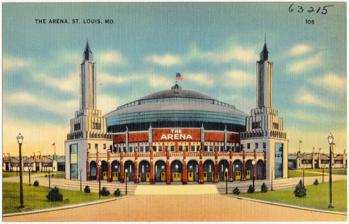
Building: St. Louis Arena
Country: United States of America
Year built: 1929
Indoor arena in St. Louis, MO 1929 - 1999 St. Louis Arena Former names Checkerdome (1977–1983) Address 5700 Oakland Avenue Location St. Louis , Missouri Coordinates 38°37′45″N 90°16′58″W / 38.62917°N 90.28278°W / 38.62917; -90.28278 Owner City of St. Louis Operator City of St. Louis Capacity Ice hockey : 14,200 (1929–1968) 14,500 (1968–1969) 15,500 (1969–1970) 17,776 (1970–1971) 17,821 (1971–1972) 18,005 (1972–1974) 18,008 (1974–1975) 18,006 (1975–1978) 17,968 (1978–1985) 17,640 (1985–1988) 17,188 (1988–1994) Construction Broke ground 1927 ; 98 years ago ( 1927 ) Opened September 23, 1929 ; 95 years ago ( 1929-09-23 ) Closed May 23, 1994 ; 30 years ago ( 1994-05-23 ) Demolished February 27, 1999 ; 25 years ago ( 1999-02-27 ) Construction cost US$1.5 million Architect Gustel R. Kiewitt and Herman M. Sohrmann General contractor Boaz-Kiel Construction Company Tenants St. Louis Flyers ( AHA / AHL ) (1929–1953) St. Louis Eagles ( NHL ) (1934–1935) Chicago Black Hawks (NHL) (occasional use; 1951–1959) Toledo-St. Louis Mercurys ( IHL ) (1959–1960) St. Louis Braves ( CHL ) (1963–1967) St. Louis Blues (NHL) (1967–1994) St. Louis Hawks ( NBA ) (occasional use; 1955–1968) St. Louis Bombers (NBA) (1946–1950) St. Louis Stars ( NASL ) (1971, 1974) Spirits of St. Louis ( ABA ) (1974–1976) St. Louis Steamers ( MISL ) (1979–1988) St. Louis Storm (MISL) (1989–1992) St. Louis Ambush ( NPSL ) (1992–1994) St. Louis Vipers ( RHI ) (1993–1994) Saint Louis Billikens men's basketball ( NCAA ) (1968–1973 and 1991–1994) Saint Louis Billikens men's ice hockey (1970–1979) St. Louis Arena (known as the Checkerdome from 1977 to 1983) was an indoor arena in St. Louis , Missouri . The country's second-largest indoor entertainment venue when it opened in 1929, it was home to the St. Louis Blues and other sports franchises. The Arena sat across U.S.40 (now I-64 ) from Forest Park 's Aviation Field. The Arena hosted conventions, concerts, political rallies, horse shows, circuses, boxing matches, professional wrestling, Roller Derby competitions, indoor soccer matches, the 1973 and 1978 NCAA men's basketball Final Four, the NCAA Men's Midwest Regional finals in 1982, 1984, and 1993, the 1992–94 Missouri Valley Conference men's basketball tournament, the 1968, 1969, and 1970 Stanley Cup Finals , and the 1975 NCAA Frozen Four ice hockey finals. It was demolished in 1999. History At the conclusion of the 1904 World's Fair , St. Louis ended its long tradition of annually hosting large indoor agriculture and horse shows.  The city tore down its huge St. Louis Exposition and Music Hall and built the St. Louis Coliseum which was aimed at individual events such as boxing matches. In 1928 the National Dairy Show offered the city the opportunity to become the permanent location for its annual two-week meeting of dairymen and their prize animals.  With no public funds available, a group of businessmen raised private funding for what was projected as a $2 million building.  The National Exposition Company in charge of the project hired Gustel R. Kiewitt as architect and the Boaz-Kiel Construction Company as general contractor. Kiewit's design called for a lamella roof supported by 20 cantilever steel trusses, eliminating the need for view-obscuring internal support pillars.  The lamella design consisted of Douglas fir ribs, 3.75 inches (9.5 cm) thick, 17.5 inches (44 cm) wide and 15 feet (4.6 m) long, fitted together diagonally and giving the appearance of fish scales. The huge structure was completed in 1929, just over a year after construction began.  At 476 feet (145 m) long and 276 feet (84 m) wide, it was behind only Madison Square Garden as the largest indoor entertainment space in the country. A 13-story building could have been erected inside of it. The Arena was not well-maintained after the 1940s, and its roof was damaged by a February 1959 tornado . After repairs, it was re-opened as the home of the Central Hockey League 's St. Louis Braves , a Chicago Black Hawks farm team. The renovations included the removal of the fencing that enforced segregation , dating back to the time of the St. Louis Eagles . On March 19, 1971, the St. Louis Stars hosted the 1971 NASL Professional Hoc-Soc Tournament here, which was the first indoor soccer tournament sanctioned by a Division One professional league in U.S. history. In the 1973 NCAA Basketball Final, the UCLA Bruins and legendary coach John Wooden defeated Memphis State 87–66, behind 44 points from Bill Walton who went 21 of 22 from the floor. Over 19,000 were in attendance at the Arena. On February 13, 1974, the St. Louis Stars played host to the Red Army team at the Arena in the final match of Russian squad's three-city indoor soccer tour of North America. Attendance for the match was 12,241. In the 1978 NCAA Basketball Final, the Kentucky Wildcats and coach Joe B. Hall defeated Duke 94–88, led by the 41-point effort of Jack Givens . From 1980 to 1993, St. Louis Arena was the site of the Braggin' Rights basketball game played between the University of Missouri and the University of Illinois . Spirits of St. Louis – ABA Era (1974–76) After the 1968 departure of the NBA's Hawks , the Carolina Cougars moved to the city and took the name Spirits of St. Louis . The Spirits played in the Arena for the final two seasons of the American Basketball Association (ABA), 1974–75 and 1975–76. Their announcer on KMOX radio was a young Bob Costas . Young players such as Steve Jones ("Snapper", now a TV analyst), Marvin Barnes ("Bad News), Maurice Lucas and Moses Malone all played for the Spirits during their tenure at the Arena. The team was not included in the ABA–NBA merger in 1976, when the Indiana Pacers , San Antonio Spurs , Denver Nuggets and New York Nets joined the NBA. The Spirits and the Kentucky Colonels were disbanded. Spirits owners Ozzie and Daniel Silna pulled off a coup in their dissolution agreement when the ABA–NBA merger was finalized. The Silnas negotiated to receive a portion of TV monies in perpetuity, a deal that netted them over $250 million before they were bought out by the NBA in 2014 for a reported $500 million. The St. Louis Blues era (1967–1994) Ticket All Star Game 1970 A game between the Blues and the Calgary Flames during the 1980–81 season when the arena was called The Checkerdome By the time the NHL's St. Louis Blues began playing at the Arena, it had fallen into such poor condition that it had to be heavily renovated for the 1967–68 season . As a condition of getting the expansion franchise, Blues owner Sid Salomon Jr. purchased the Arena from the Chicago Black Hawks and spent several million dollars to renovate the building and add some 3,000 seats, bringing the total to almost 15,000. It never stopped being renovated from that day on, and held almost 20,000 seats by the time the Blues left the Arena in 1994. Many fans considered its sight lines the best of any arena in the league, which is remarkable considering that it was not originally built for hockey. It was also known as one of the loudest arenas in the league. The Blues played their first game at the Arena on October 11, 1967, against the Minnesota North Stars , which ended in a 2–2 tie. Bill Masterton scored the building's first goal while Larry Keenan scored the first Blues goal. In 1977, the Arena and the Blues were purchased by Ralston Purina , which rechristened the building the Checkerdome after the company's checkerboard logo. By 1983, the cereal and pet food corporation had lost interest in the Blues and the Arena, and forfeited the team to the league.  The team was nearly moved to Saskatoon , Saskatchewan , before it was purchased by Harry Ornest , a Los Angeles-based businessman, who promptly returned the Arena to its original name. The Blues played their final game at the Arena on April 24, 1994, losing game four of the first round to the Dallas Stars 2–1. Phil Housley scored the Blues' final goal in the Arena while Dallas' Mike Modano scored the building's final two goals. After the Blues moved to their new home, the venue now known as Enterprise Center , during the 1994 offseason, the final event at the St. Louis Arena was a concert by Christian artist Carman Licciardello . Closure and demolition (1994–1999) St. Louis Arena on February 27, 1999, the day of its controlled demolition As a condition for the private financing of the demolition of city-owned Kiel Auditorium and the construction of privately owned Kiel Center (now the Enterprise Center ) on the same Downtown site, local business group Civic Progress, Inc. insisted that the Cheltenham -neighborhood would not be allowed to compete with Kiel Center for any events, while the insurance burden for the building was left with the City of St. Louis . With no income allowed for the Arena while insurance expenses continued, the building sat vacant while pressure built on the city government to either make it revenue-producing (essentially impossible under the Civic Progress-imposed non-compete clause) or raze it. The Arena remained vacant for nearly five years before it was demolished in 1999. The Arena site today A business/residential development, The Highlands (named after an amusement park that was once adjacent to the site), now occupies the land that the St. Louis Arena called home, and includes the following: Four apartment buildings, of which the two northern-most feature loft-style units. A Hampton Inn hotel, Mac's Local Eats - a Farm to table Cheeseburger restaurant, a coffee shop and bakery, Children's Miracle Network Hospitals of Greater St. Louis, and a yoga studio. 1001 Highlands Plaza Drive West, an office building home to—among other businesses—the St. Louis group of iHeartMedia 's radio stations ( KSLZ , KATZ-FM , KTLK-FM , KATZ , KLOU , and KSD ). A grass plaza, with an oval grass section surrounded by concrete sidewalks now sits at 1001 Highlands Plaza Drive West at the location where the original arena stood. A medical office building. Sports teams Sports teams that called the Arena home include: St. Louis Flyers of the AHA and AHL (1929–1953) St. Louis Eagles of the NHL (1934–1935) Chicago Black Hawks of the NHL (occasional use, 1953–1959) St. Louis Braves of the CHL (1963–1967) St. Louis Blues of the NHL (1967–1994) St. Louis Hawks of the NBA (occasional use, 1955–1968) St. Louis Stars of the NASL (1971 and 1974) Spirits of St. Louis of the ABA (1974–1976) St. Louis Steamers of the MISL (1979–1988) St. Louis Storm of the MISL (1989–1992) St. Louis Ambush of the NPSL (1992–1994) Saint Louis University basketball team (1968–1971, 1975–1976, 1978–1982 and 1991–1994) Saint Louis University hockey team (1970–1979) St. Louis Vipers of RHI (1993–1994) Concerts Led Zeppelin performed a single sold-out show on April 15, 1977, at the St. Louis Arena as part of their final North American tour . Grateful Dead, May 15, 1977. Ted Nugent and Sammy Hagar performed in concert on December 6, 1978. During the show a massive ice storm hit St. Louis and concert goers left the venue to find everything covered in a thick glaze of ice and serious traffic problems. The Bee Gees performed here on August 1, 1979, as part of their Spirits Having Flown Tour . The KISS and John Cougar performed here October 2, 1979. Fleetwood Mac performed two sold-out shows here as part of their Tusk Tour on November 5 and 6, 1979. The Charlie Daniels Band and Leon Russell performed here on Friday, December 26, 1980. The Electric Light Orchestra and Hall & Oates performed here on ELO's Time Tour on October 29, 1981. The Police Synchronicity Tour performed here on July 24, 1983, with Joan Jett & the Blackhearts as the opening act. Prince performed at the Checkerdome on December 4, 1982. Opening acts were Morris Day and the Time and Vanity 6 Journey performed at the Arena on September 30, 1986, as part of their Raised on Radio Tour . Their opening acts were Honeymoon Suite , Glass Tiger , The Outfield and Andy Taylor , a member of Duran Duran . Pink Floyd performed A Momentary Lapse of Reason Tour at the St. Louis Arena on November 15 and 16, 1987. Michael Jackson performed a sold–out show in front of 17,000 people at St. Louis Arena, during his Bad World Tour on March 13, 1988. The scheduled March 12, 1988 was canceled due to sickness and rescheduled for March 14 which was also cancelled. Van Halen performed for their OU812 Tour on November 8 and 9, 1988 ZZ Top performed at St. Louis Arena for their Recycler World Tour on November 7 and 8, 1990. Bruce Springsteen performed at the St. Louis Arena January 28, 1981 The River Tour , November 15, 1984 Born In The U.S.A. Tour , April 17, 1988 Tunnel of Love Express Tour and December 3, 1992 1992 World Tour . Metallica performed at the St. Louis Arena for their Wherever We May Roam Tour on November 24, 1991 Neil Diamond performed at the St. Louis Arena December 11, 1977, May 27, 1982, April 26–27, 1983, August 26–27, 1984, December 11–12, 1985, June 13, 1989, and March 10, 1993. MC Hammer performed at the arena on July 6, 1990, as part of his Please Hammer Don't Hurt 'Em World Tour , he also performed on June 3, 1993, for his Too Legit to Quit World Tour . References Finnigan, Joan (1992). Old Scores, New Goals: The Story of the Ottawa Senators . Quarry Press. ISBN 1-55082-041-9 .